The First Kiss (1954 film)

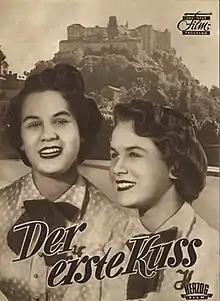

The First Kiss (German: Der erste Kuß) is a 1954 Austrian-West German comedy film directed by Erik Ode and starring Isa Günther, Jutta Günther and Erich Auer. It was shot at the Salzburg Studios and on location around the city and the nearby area. The film's sets were designed by the art director Gustav Abel.